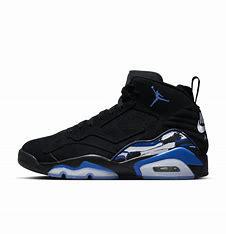
Brand: Jordan
Model: Jumpman MVP